Marta Lucía Ramírez

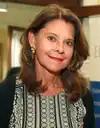
Ramírez in 2022

Marta Lucía Ramírez Blanco (born 4 July 1954) is a Colombian lawyer and politician who served as 12th Vice President of Colombia from 2018 to 2022. She also served as the Minister of Foreign Affairs of Colombia. In 2018, Ramírez became the first woman elected to serve as Vice President of Colombia, running on a ticket with Iván Duque. In 2021, after the resignation of her predecessor Claudia Blum, she was pronounced chancellor by the president Iván Duque.